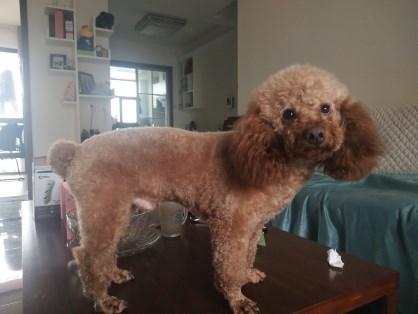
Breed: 7449-n000128-teddy